Aaghaat

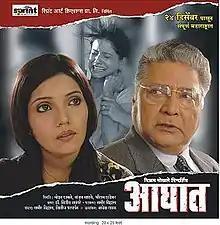

Aaghat is a 2010 Marathi-language film directed by veteran movie and stage actor Vikram Gokhale. Produced by Sprint Arts Creations Pvt. Ltd. and producers Mohan Damle, Sanjay Sathaye and Shriram Dandekar, the film is based on a story written by Nitin Lavangare. The cast of the film includes actors Vikram Gokhale, Mukta Barve, Kadambari Kadam and Amol Kolhe. The film was shot in Pune and was released in theatres on 24 December 2010.